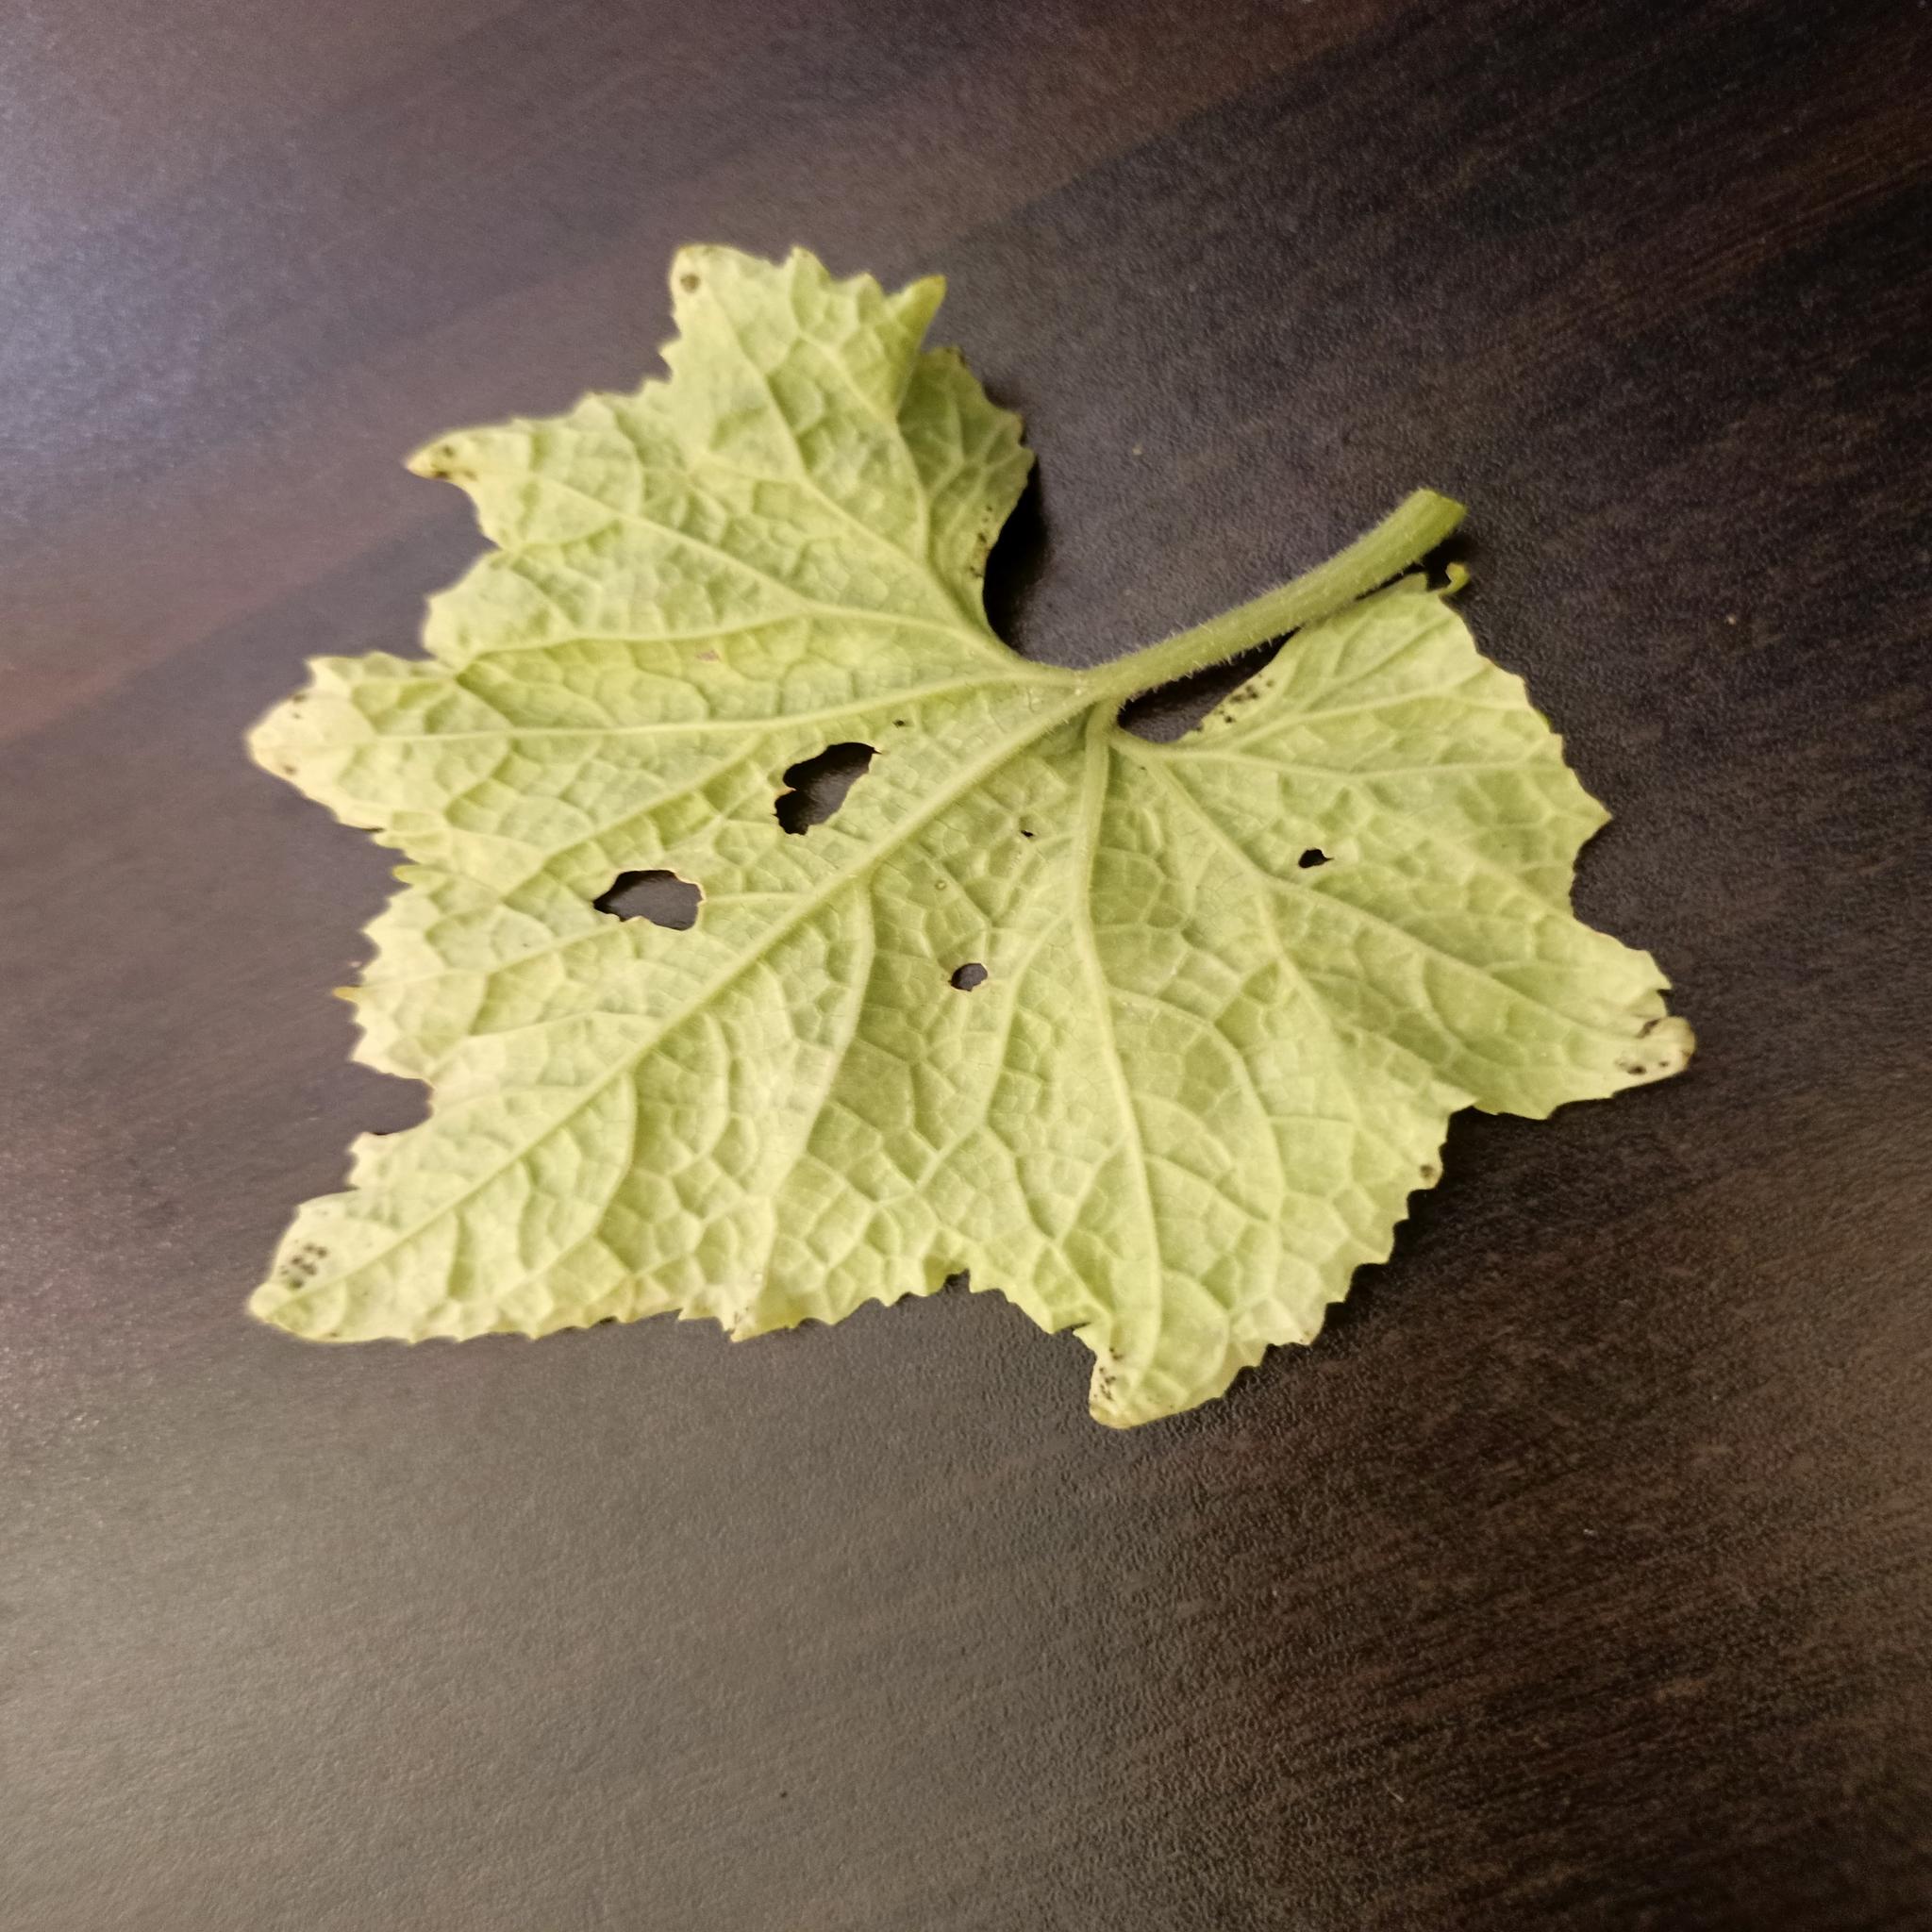
Label: Downy mildew